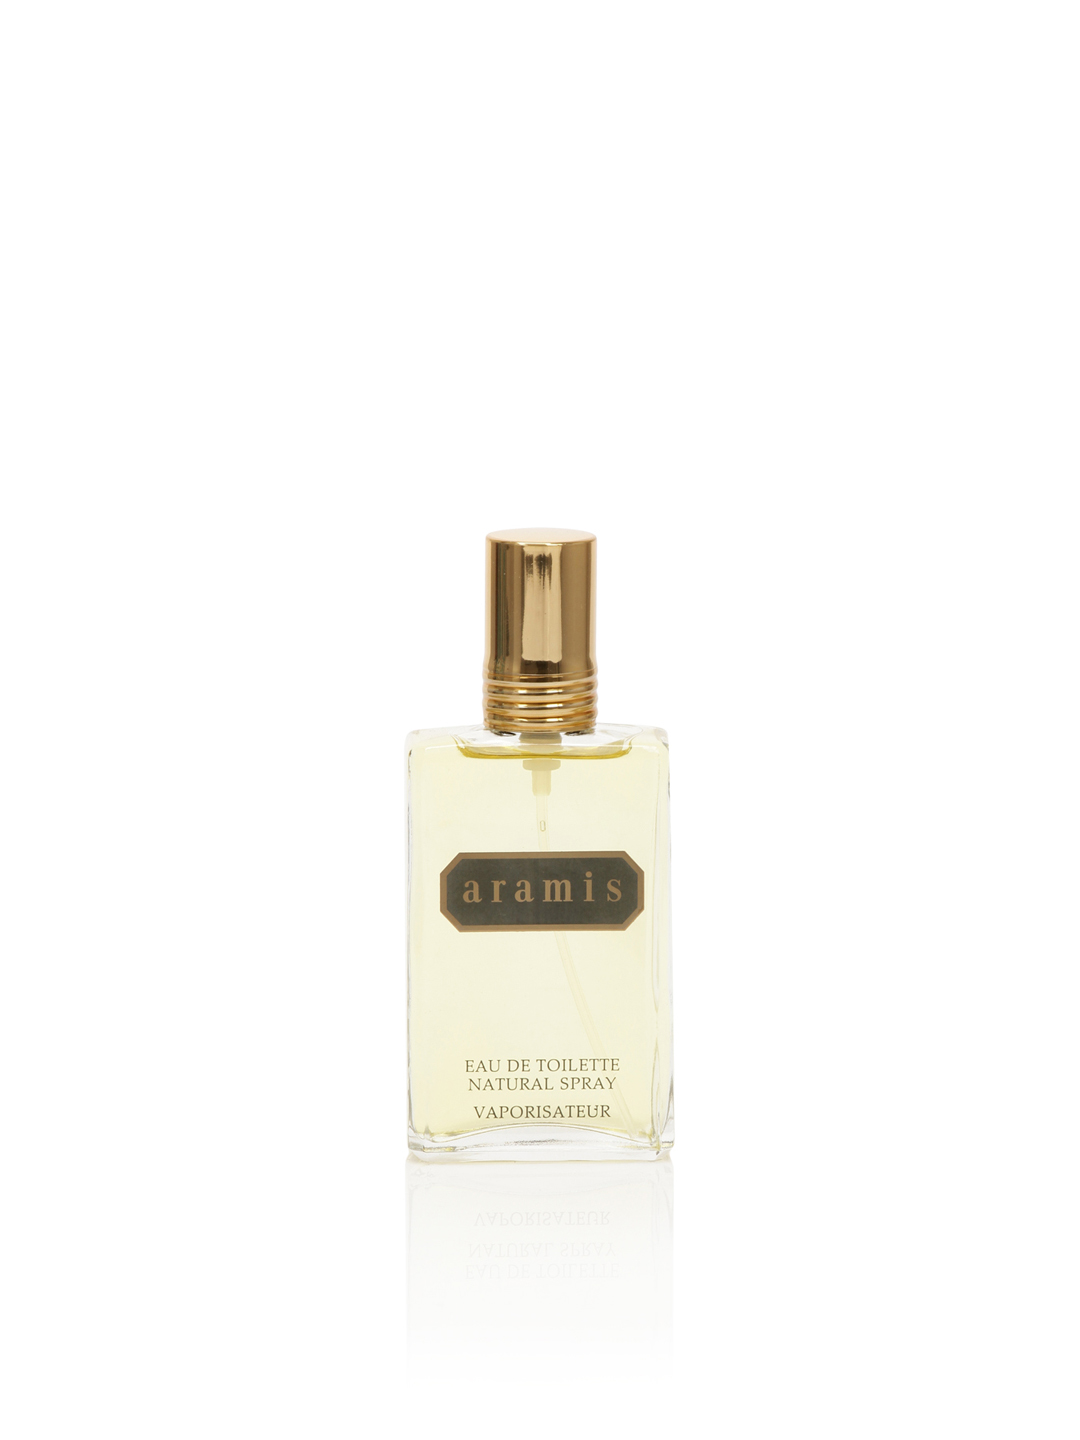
aramis Men Classic EDT 60 ml
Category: Personal Care / Fragrance / Perfume and Body Mist
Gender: Men
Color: Brown
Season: Spring 2017
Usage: Casual